Don Brown (author)

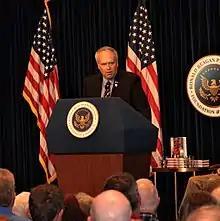
Brown discussing "The Last Fighter Pilot" at the Ronald Reagan Presidential Library, 2017

Brown is the author of Zondervan Publishing's Navy Justice series with the fiction works "Treason" (2005), "Hostage" (2005), "Defiance" (2006), "Black Sea Affair" (2008), and "Malacca Conspiracy" (2010), in which terrorists launch attacks against oil tankers in the Malacca Straights.